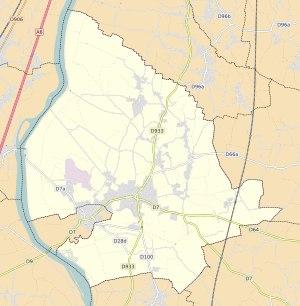
Saint-Didier-sur-Chalaronne est une commune française du département de l'Ain située dans la région Auvergne-Rhône-Alpes.